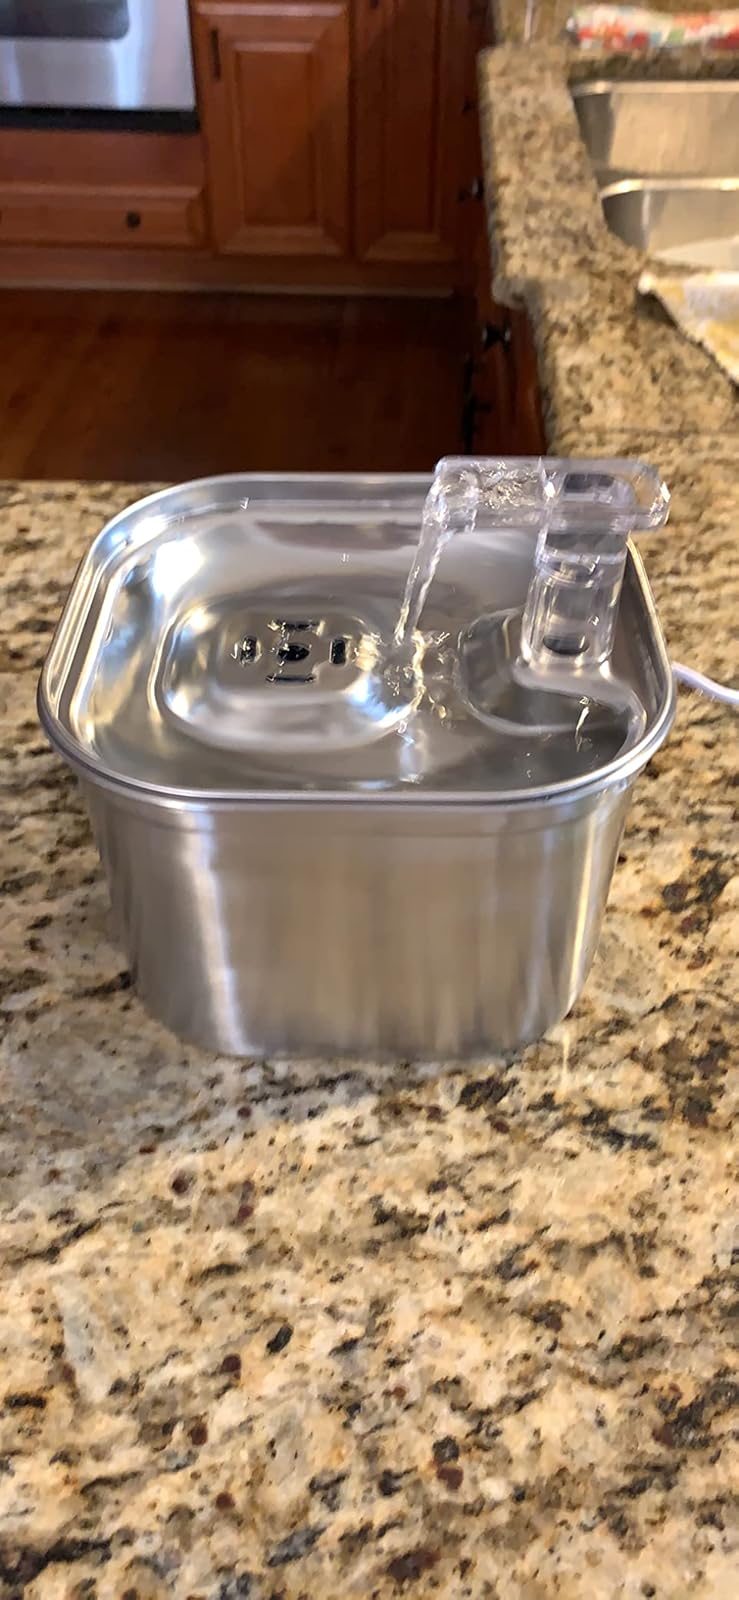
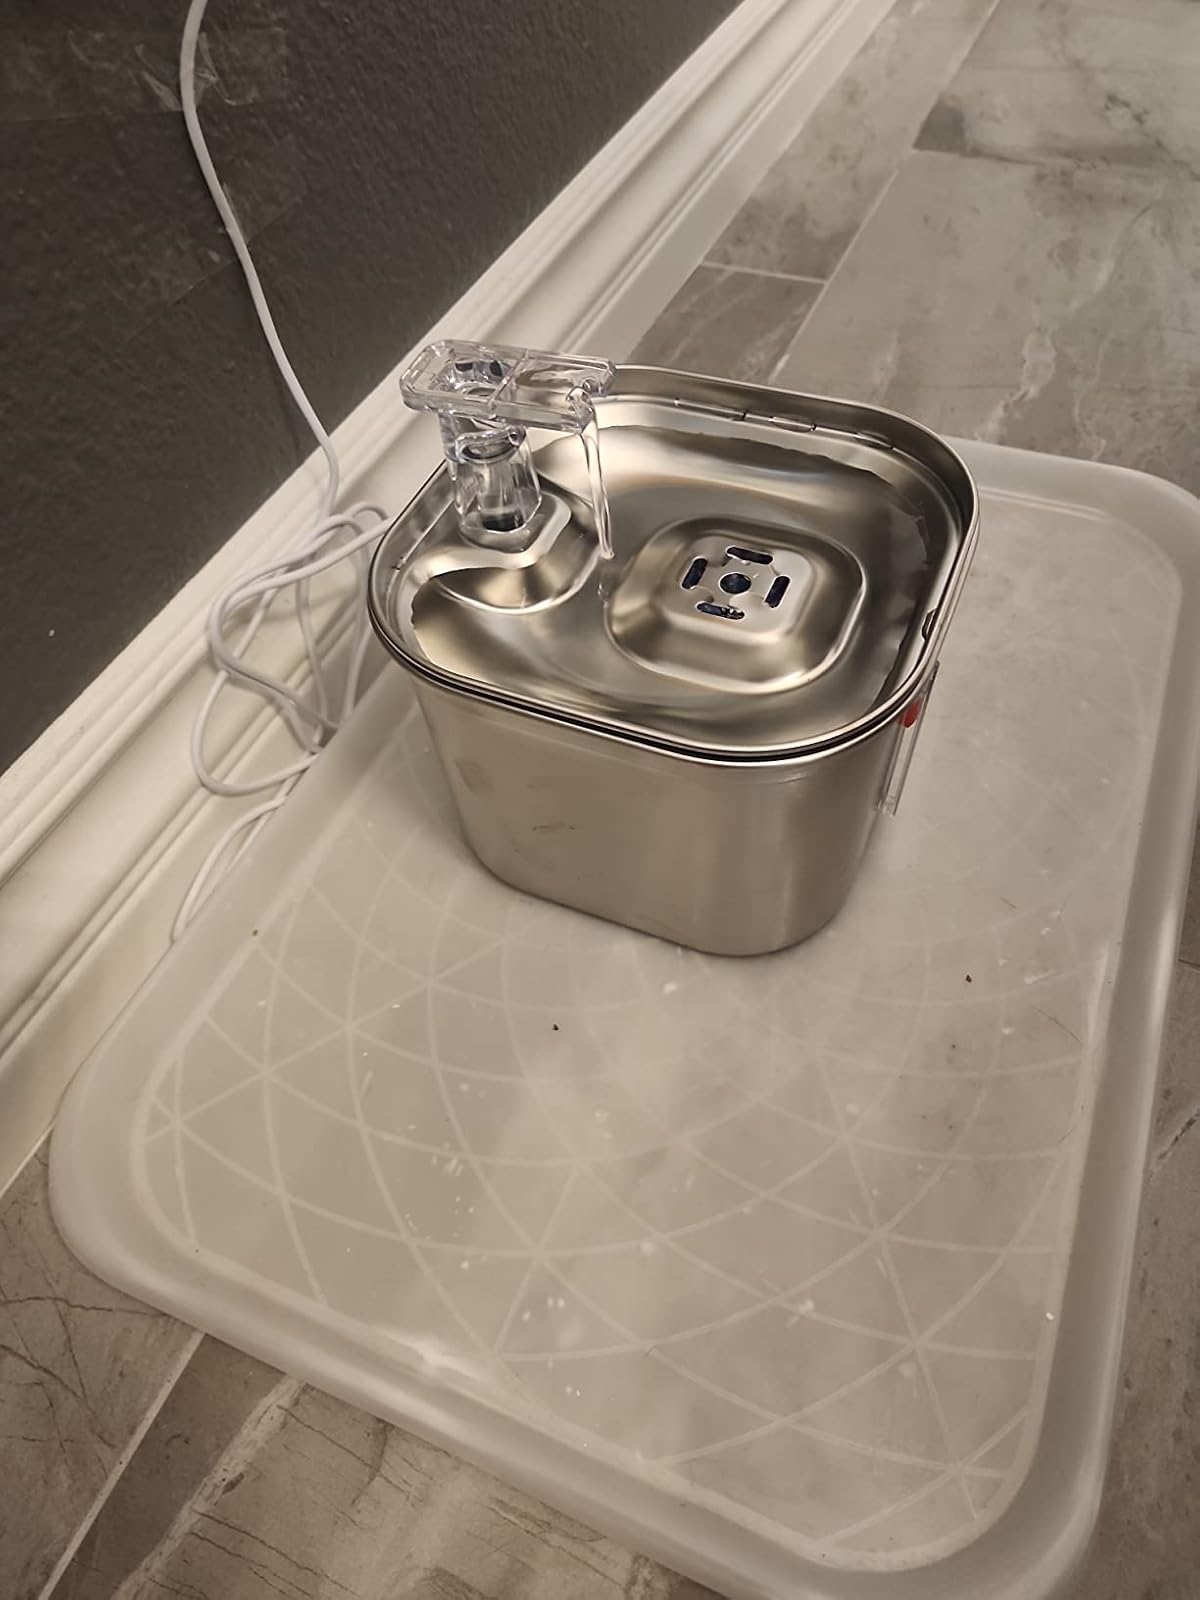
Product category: items_bowl
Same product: yes